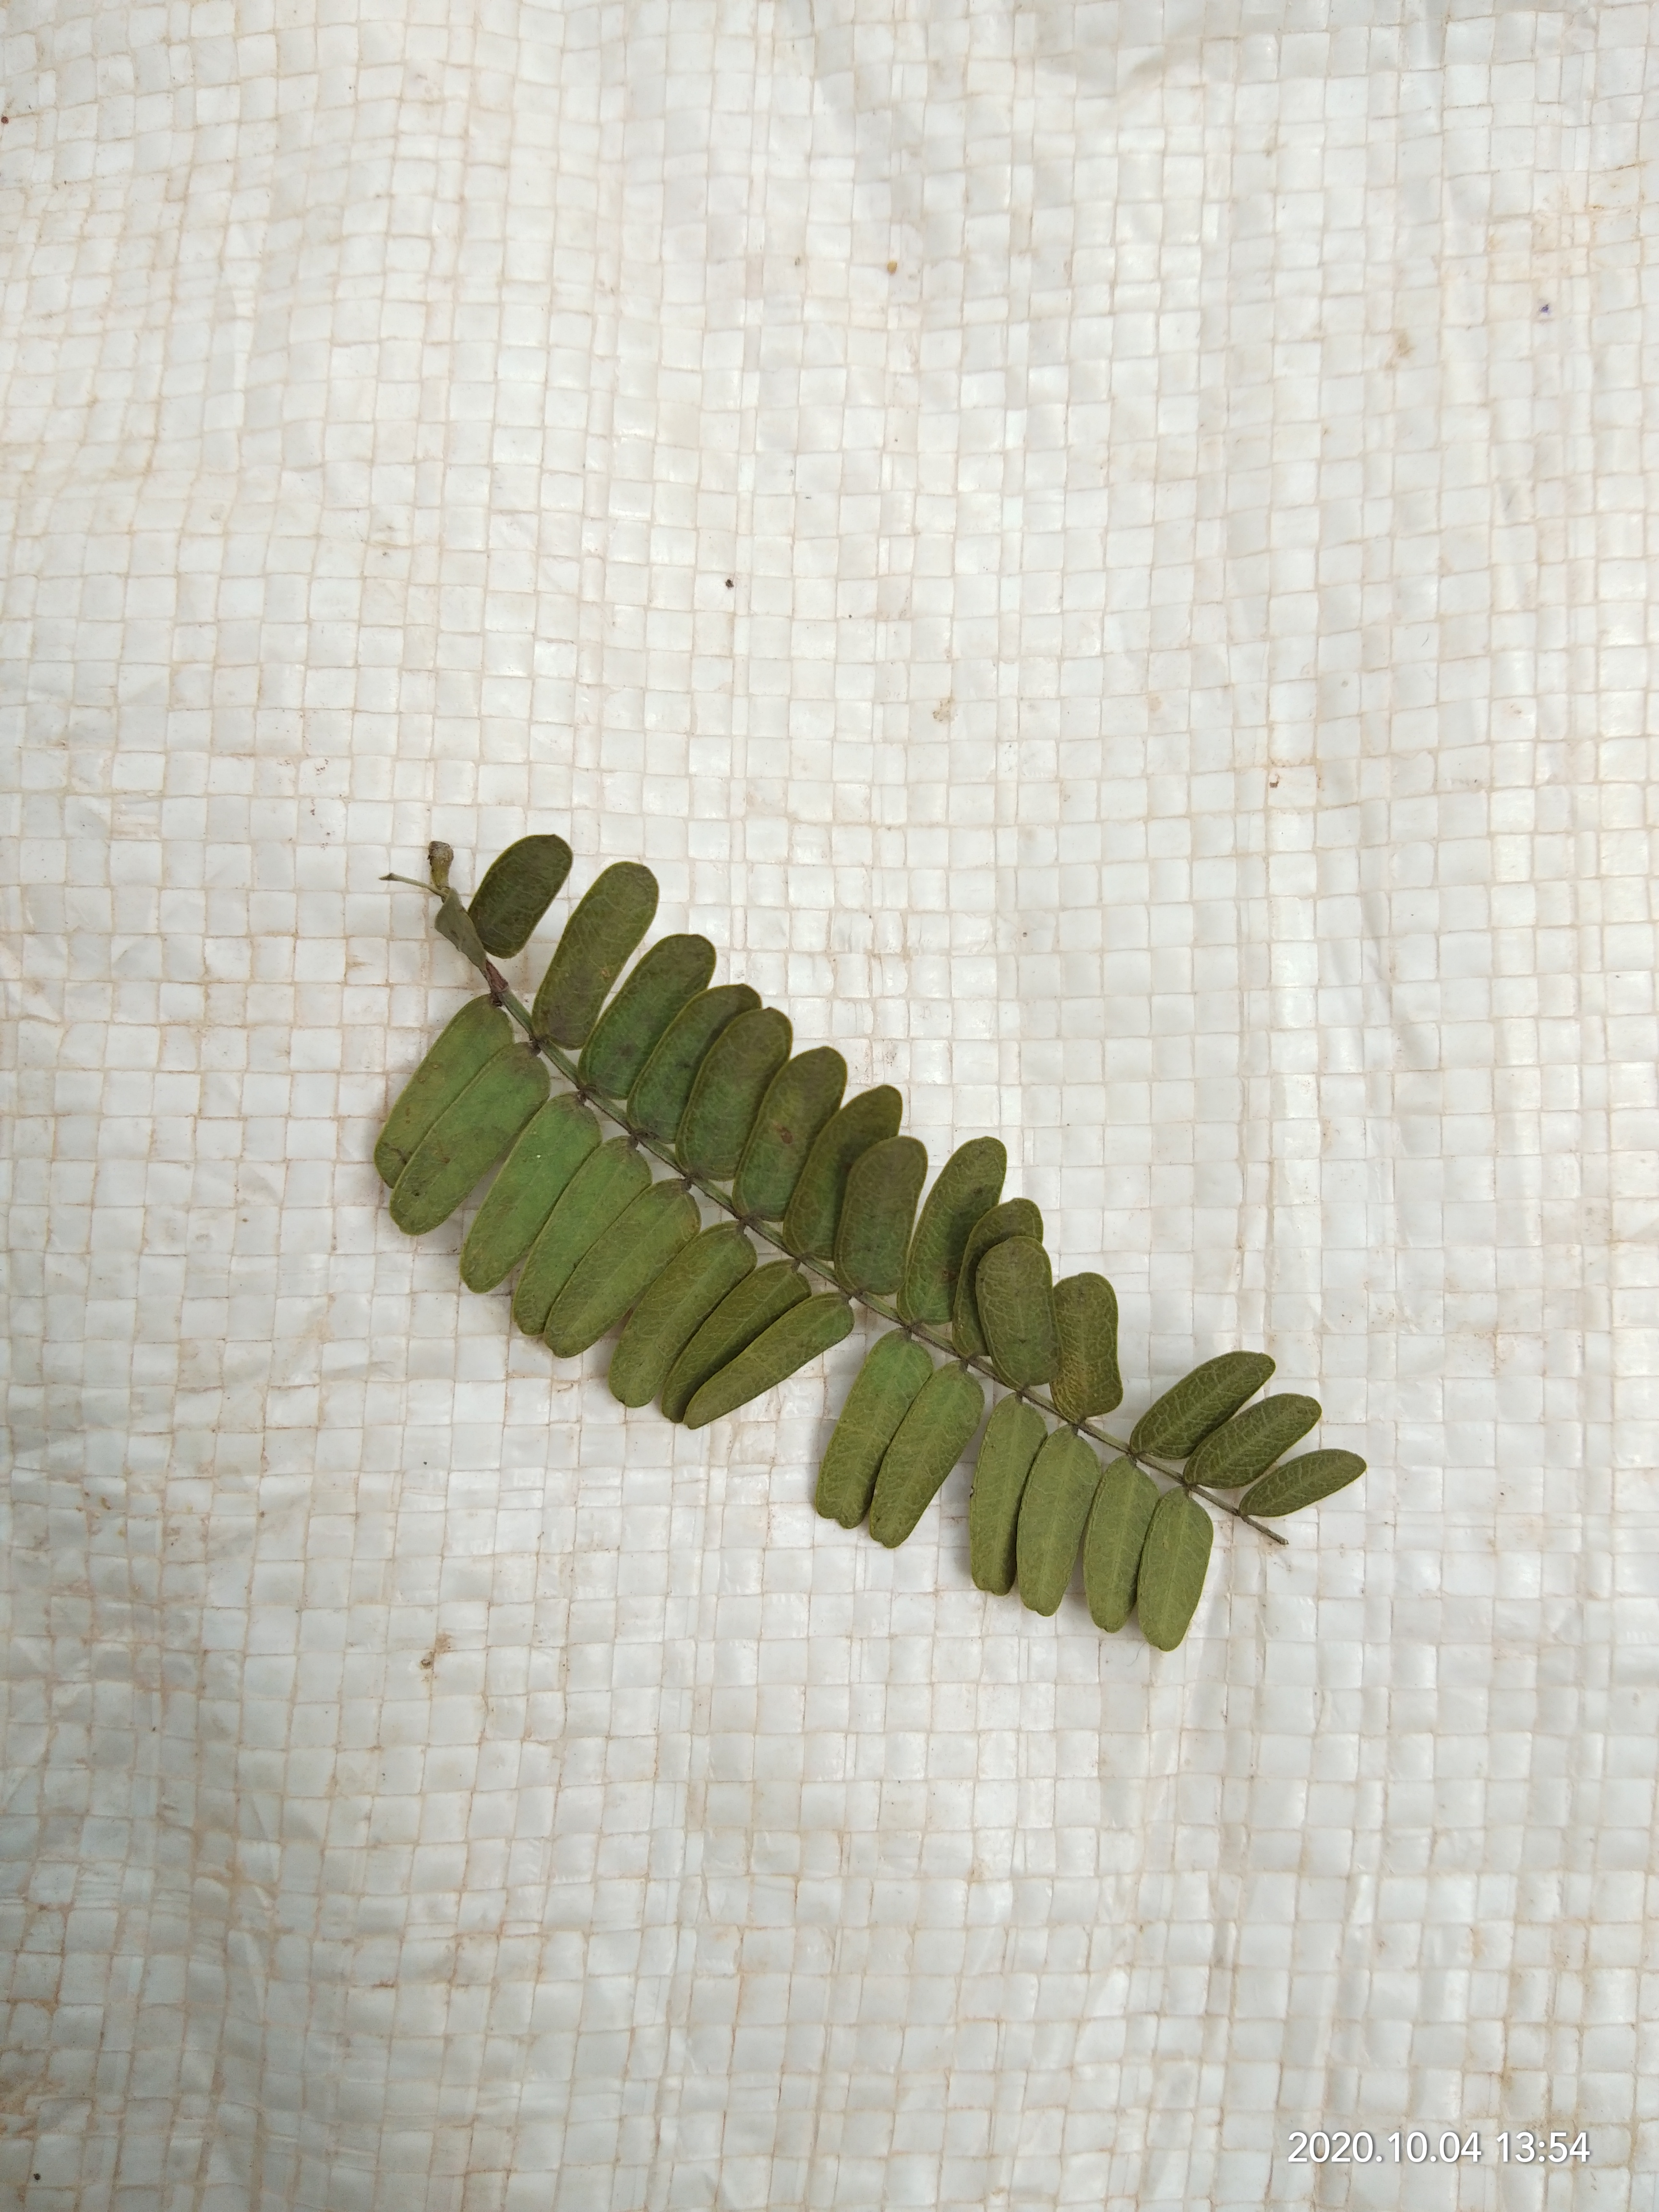
Plant: Tamarind